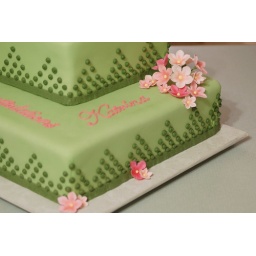
Chocolate and white cake covered in fondant with buttercream piping. Gumpaste flowers.